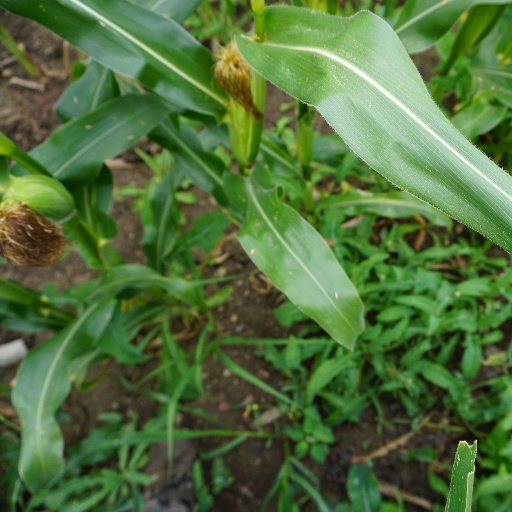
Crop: maize; corn